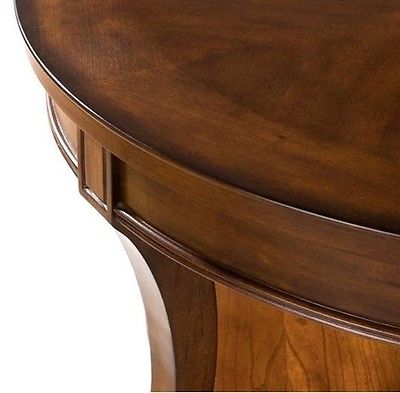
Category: table